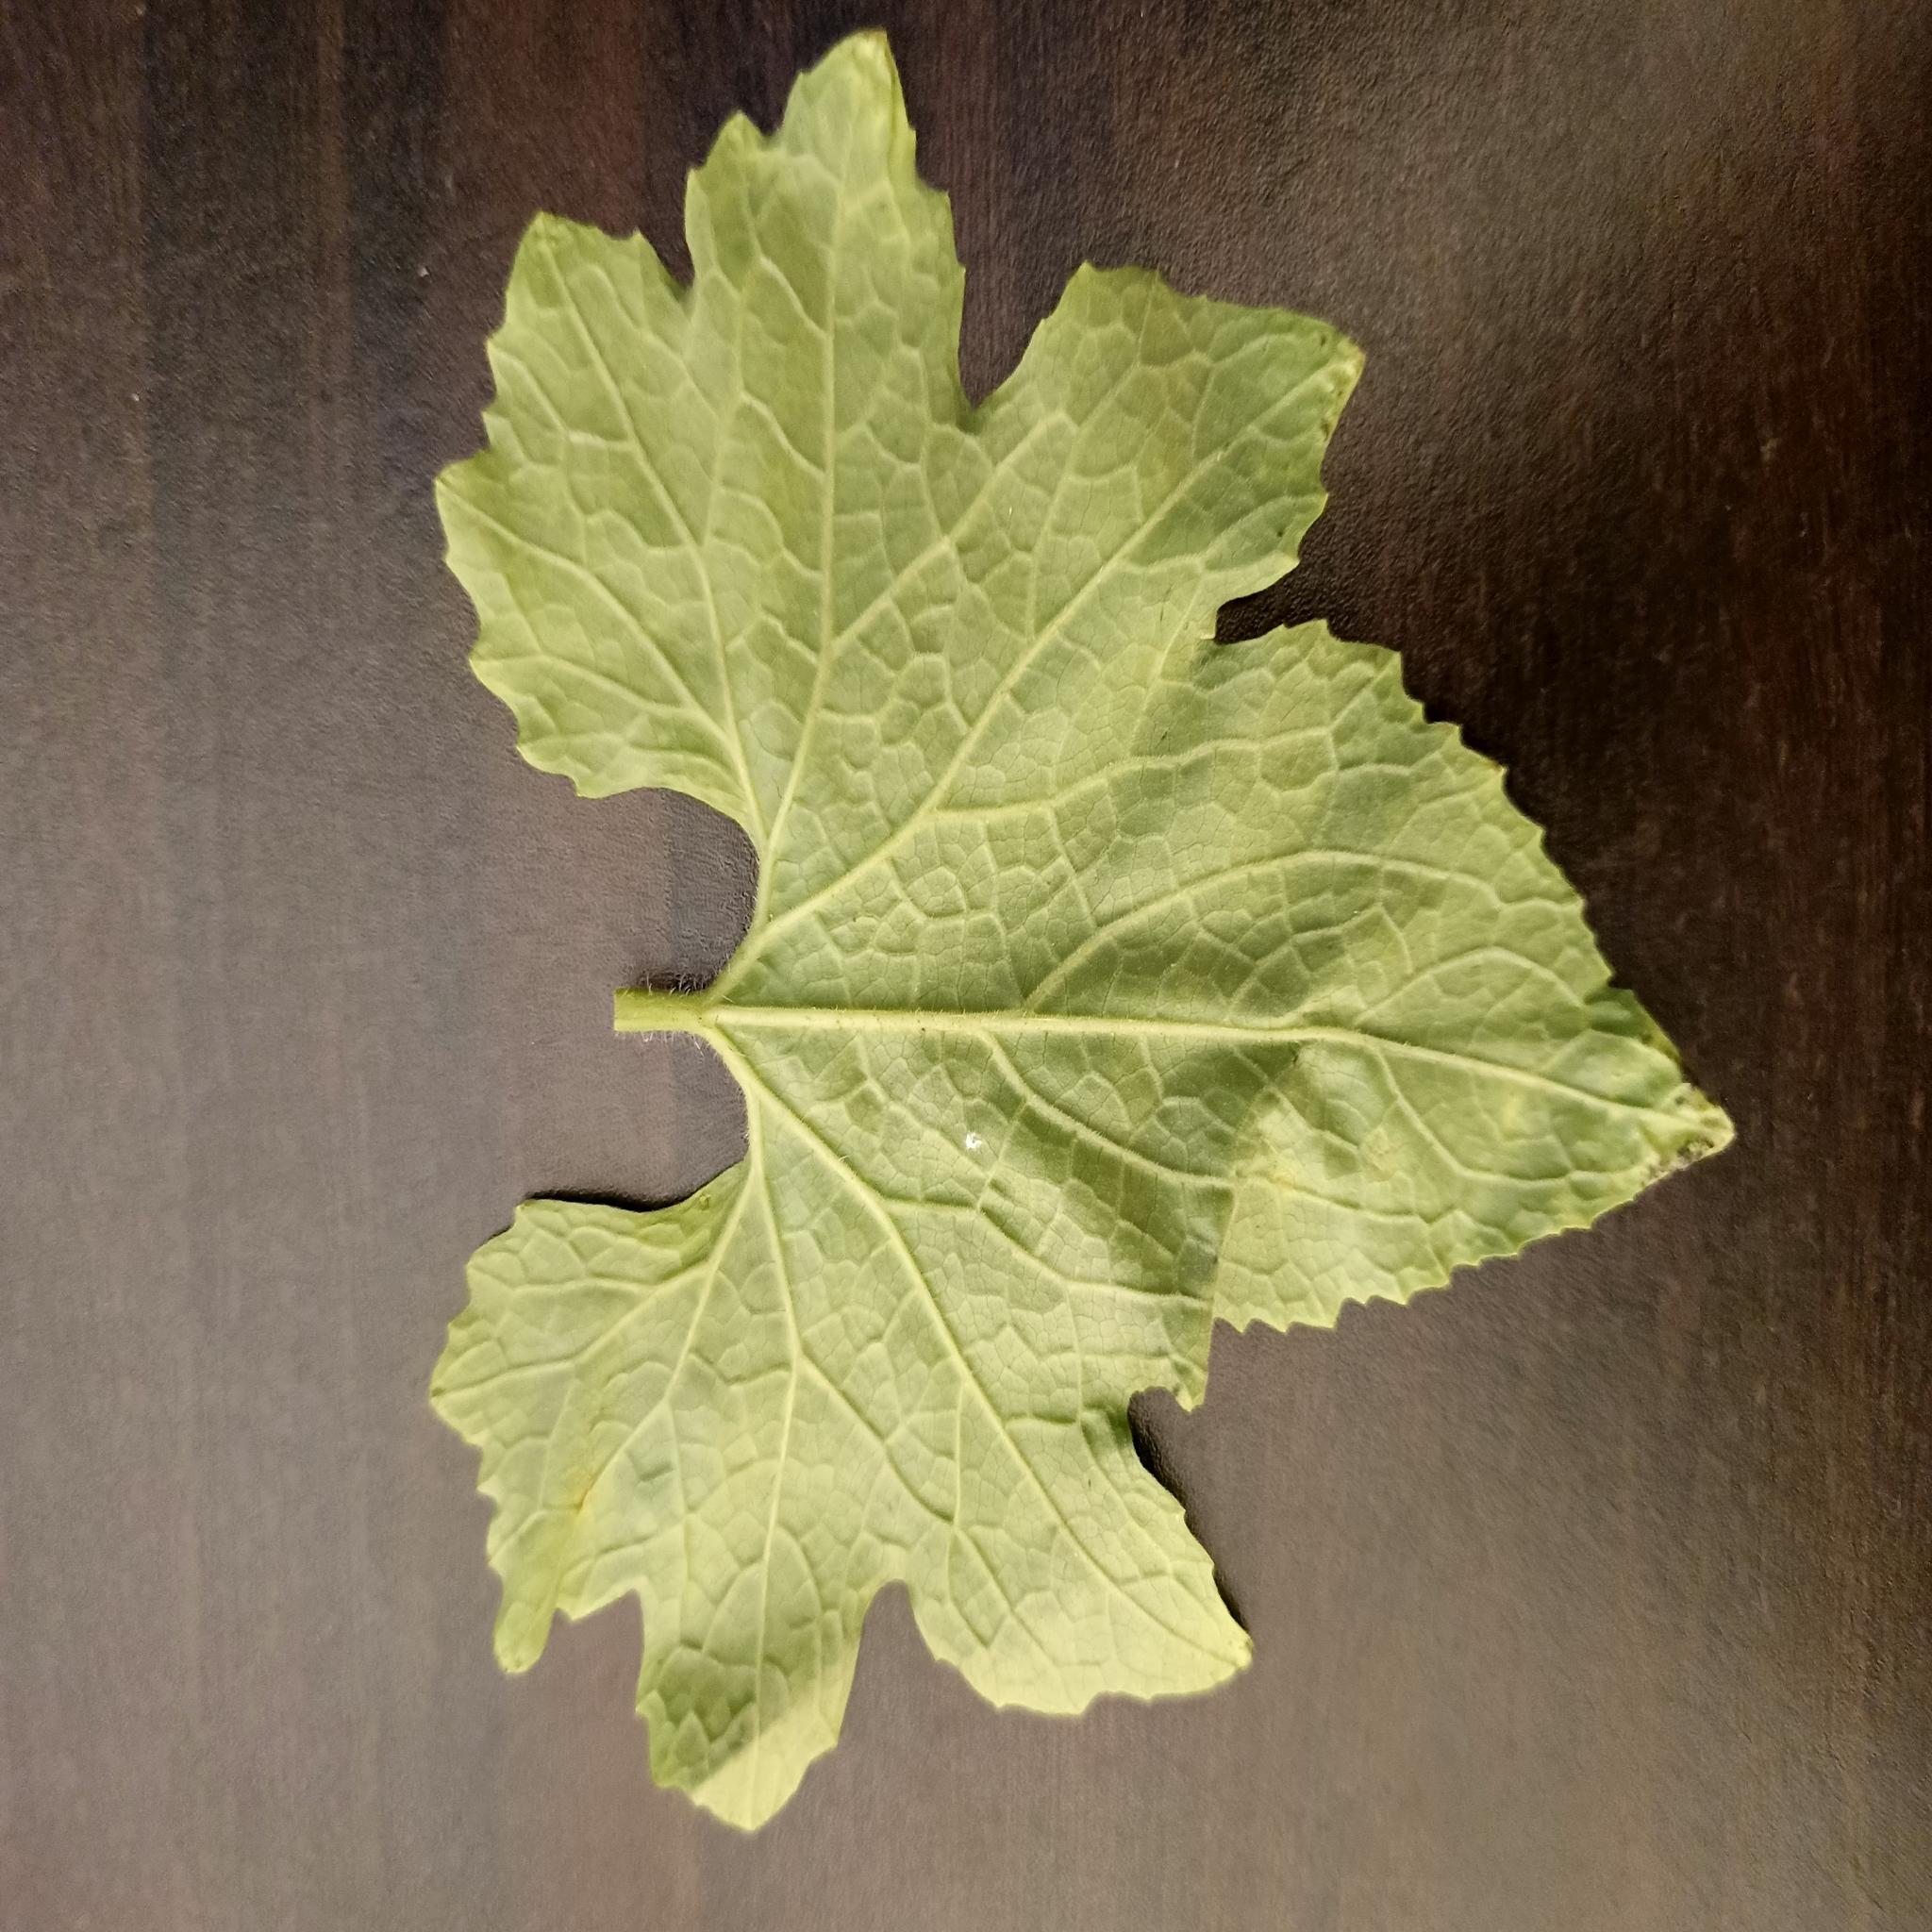
Label: Leaf curl